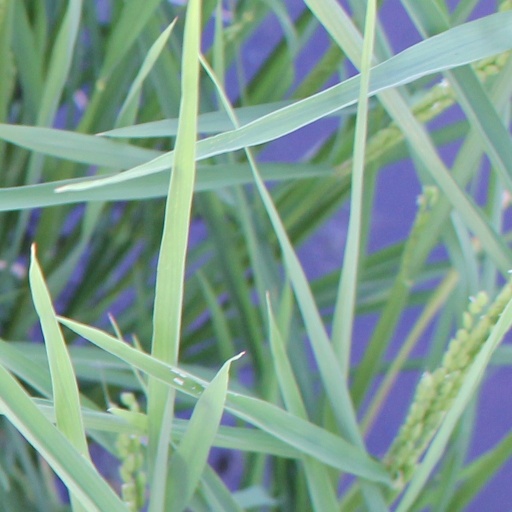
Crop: rice